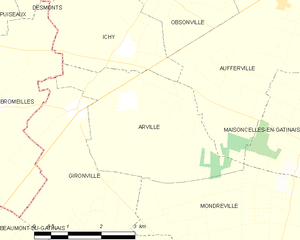
Carte des communes françaises Arville